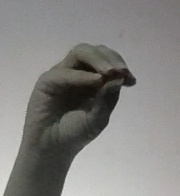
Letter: ha